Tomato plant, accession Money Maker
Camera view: tilt-top (135 deg); turntable rotation: 0 degrees
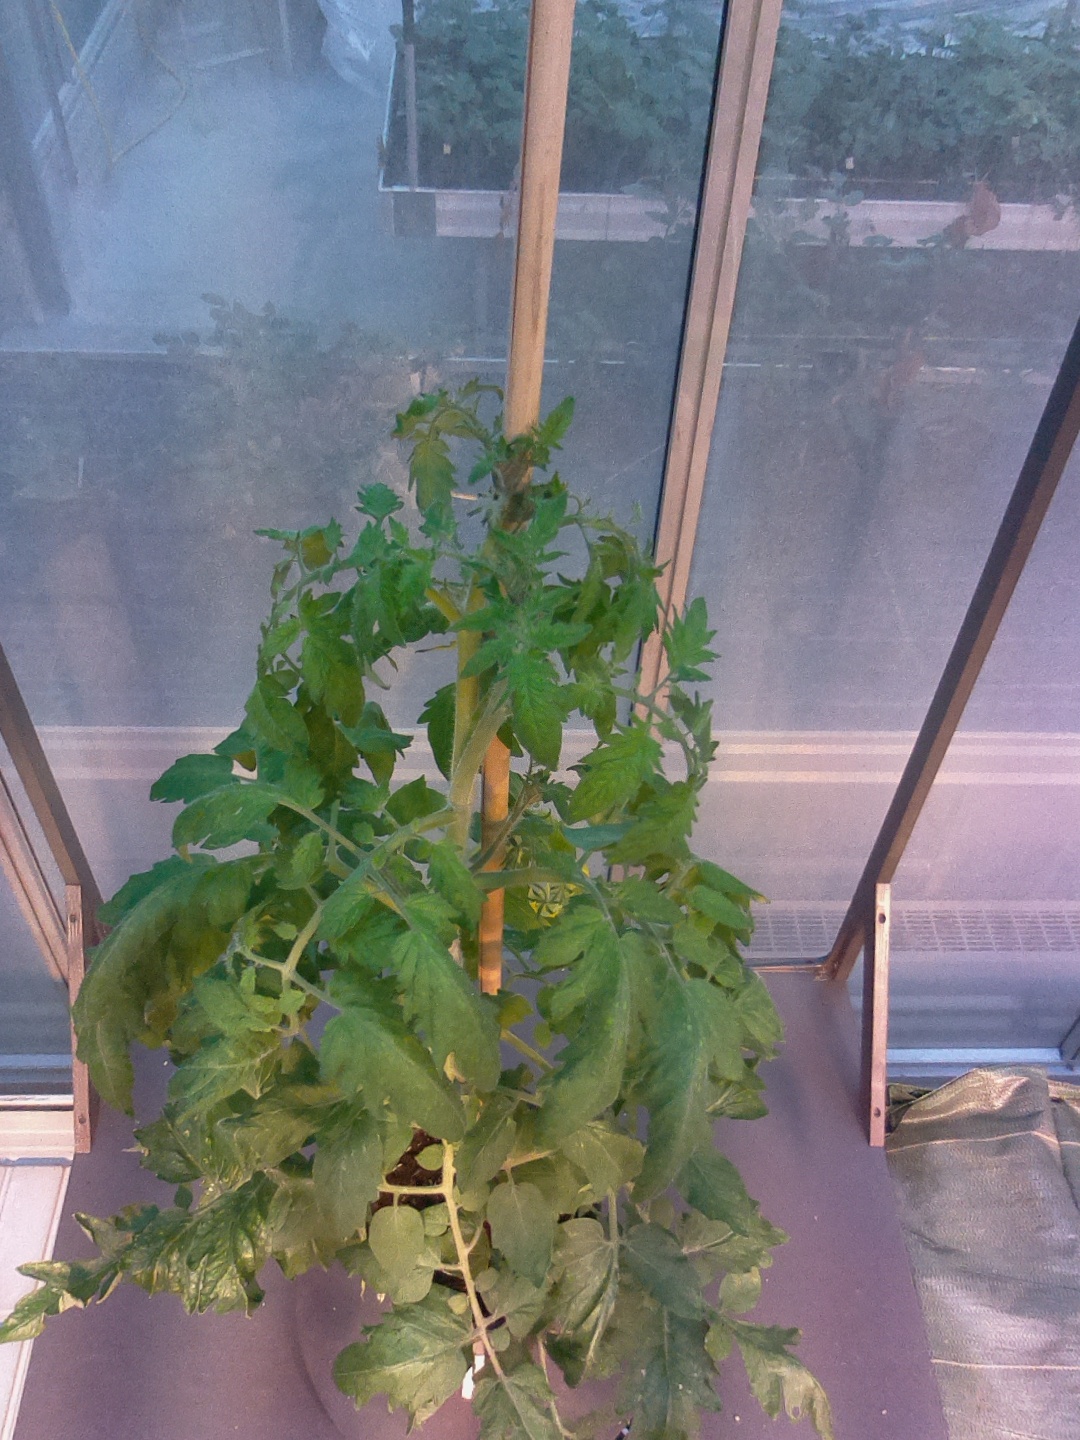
BBCH growth stage 69: End of flowering, 90%-100% of flowers open, more petals falling